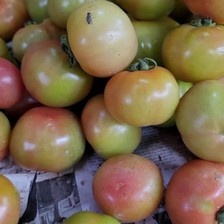
Label: tomato